Climate change in Kentucky

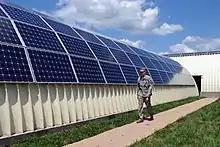
Solar roof, National Guard training facility, Artemus

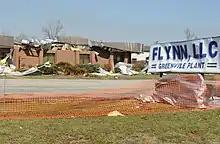
Storm damage, Greenville

"Flooding is becoming more severe in the Southeast. Since 1958, the amount of precipitation during heavy rainstorms has increased by 27 percent in the Southeast, and the trend toward increasingly heavy rainstorms is likely to continue. The Tennessee Valley Authority (TVA) and the U.S. Army Corps of Engineers operate Kentucky Dam, Wolf Creek Dam, and other dams to prevent serious floods on the Ohio, Tennessee, and Cumberland rivers. The agencies release water from the reservoirs behind these dams before the winter flood season. By lowering water levels, these releases provide greater capacity for the reservoirs behind those dams to prevent flooding. Nevertheless, dams and other flood control structures cannot prevent all floods. The Ohio River has flooded Louisville several times, for example, and flash floods have caused property destruction and deaths throughout Kentucky".